D electron count

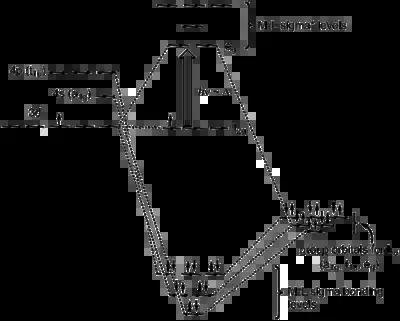
Ligand field scheme summarizing σ-bonding in the octahedral complex [Ti(HO)].

According to Ligand Field Theory, the "n"s orbital is involved in bonding to the ligands and forms a strongly bonding orbital which has predominantly ligand character and the correspondingly strong anti-bonding orbital which is unfilled and usually well above the lowest unoccupied molecular orbital (LUMO). Since the orbitals resulting from the "n"s orbital are either buried in bonding or elevated well above the valence, the "n"s orbitals are not relevant to describing the valence. Depending on the geometry of the final complex, either all three of the "n"p orbitals or portions of them are involved in bonding, similar to the "n"s orbitals. The "n"p orbitals if any that remain non-bonding still exceed the valence of the complex. That leaves the ("n" − 1)d orbitals to be involved in some portion of the bonding and in the process also describes the metal complex's valence electrons. The final description of the valence is highly dependent on the complex's geometry, in turn highly dependent on the d electron count and character of the associated ligands.